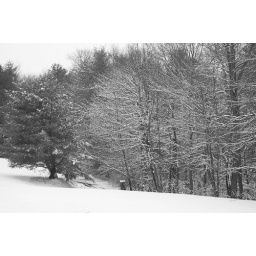
Many of the pictures in this set are outdoor. I love the black and white with the snow on the trees.